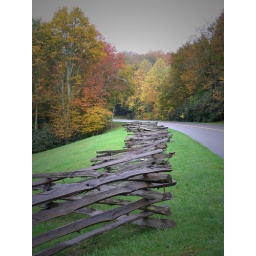
standing on the edge of the blue ridge parkway. location: near blowing rock, north carolina, usa